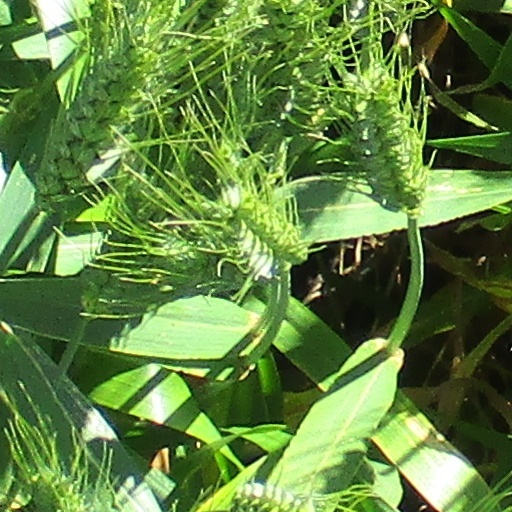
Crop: wheat